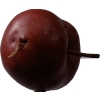
Label: Apple 18